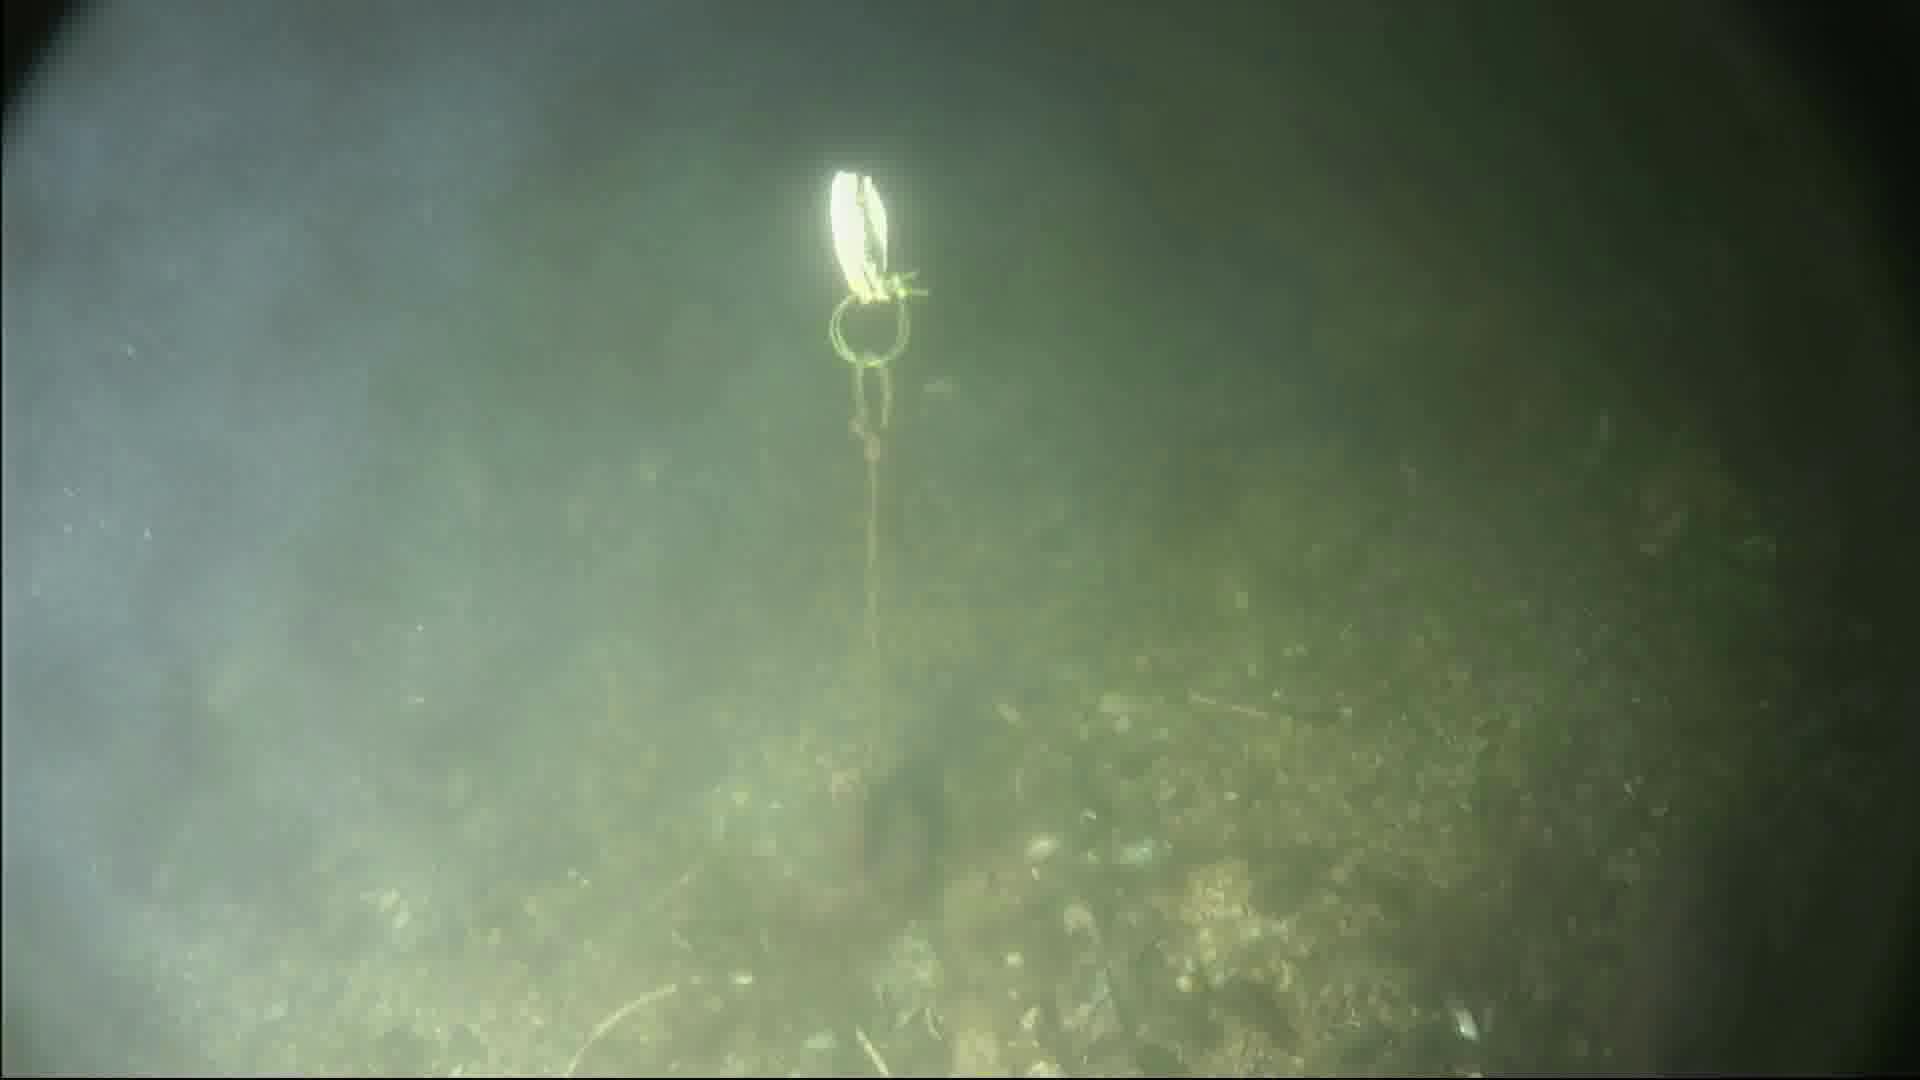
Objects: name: crab